Liam Fraser

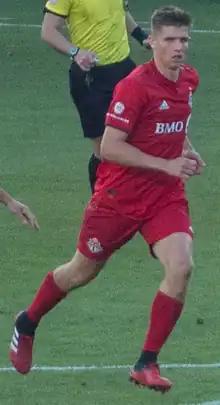
Fraser playing for Toronto FC in 2020

Liam Scott Fraser (born February 13, 1998) is a Canadian professional soccer player who plays as a central midfielder for EFL League One club Reading and the Canada national team.